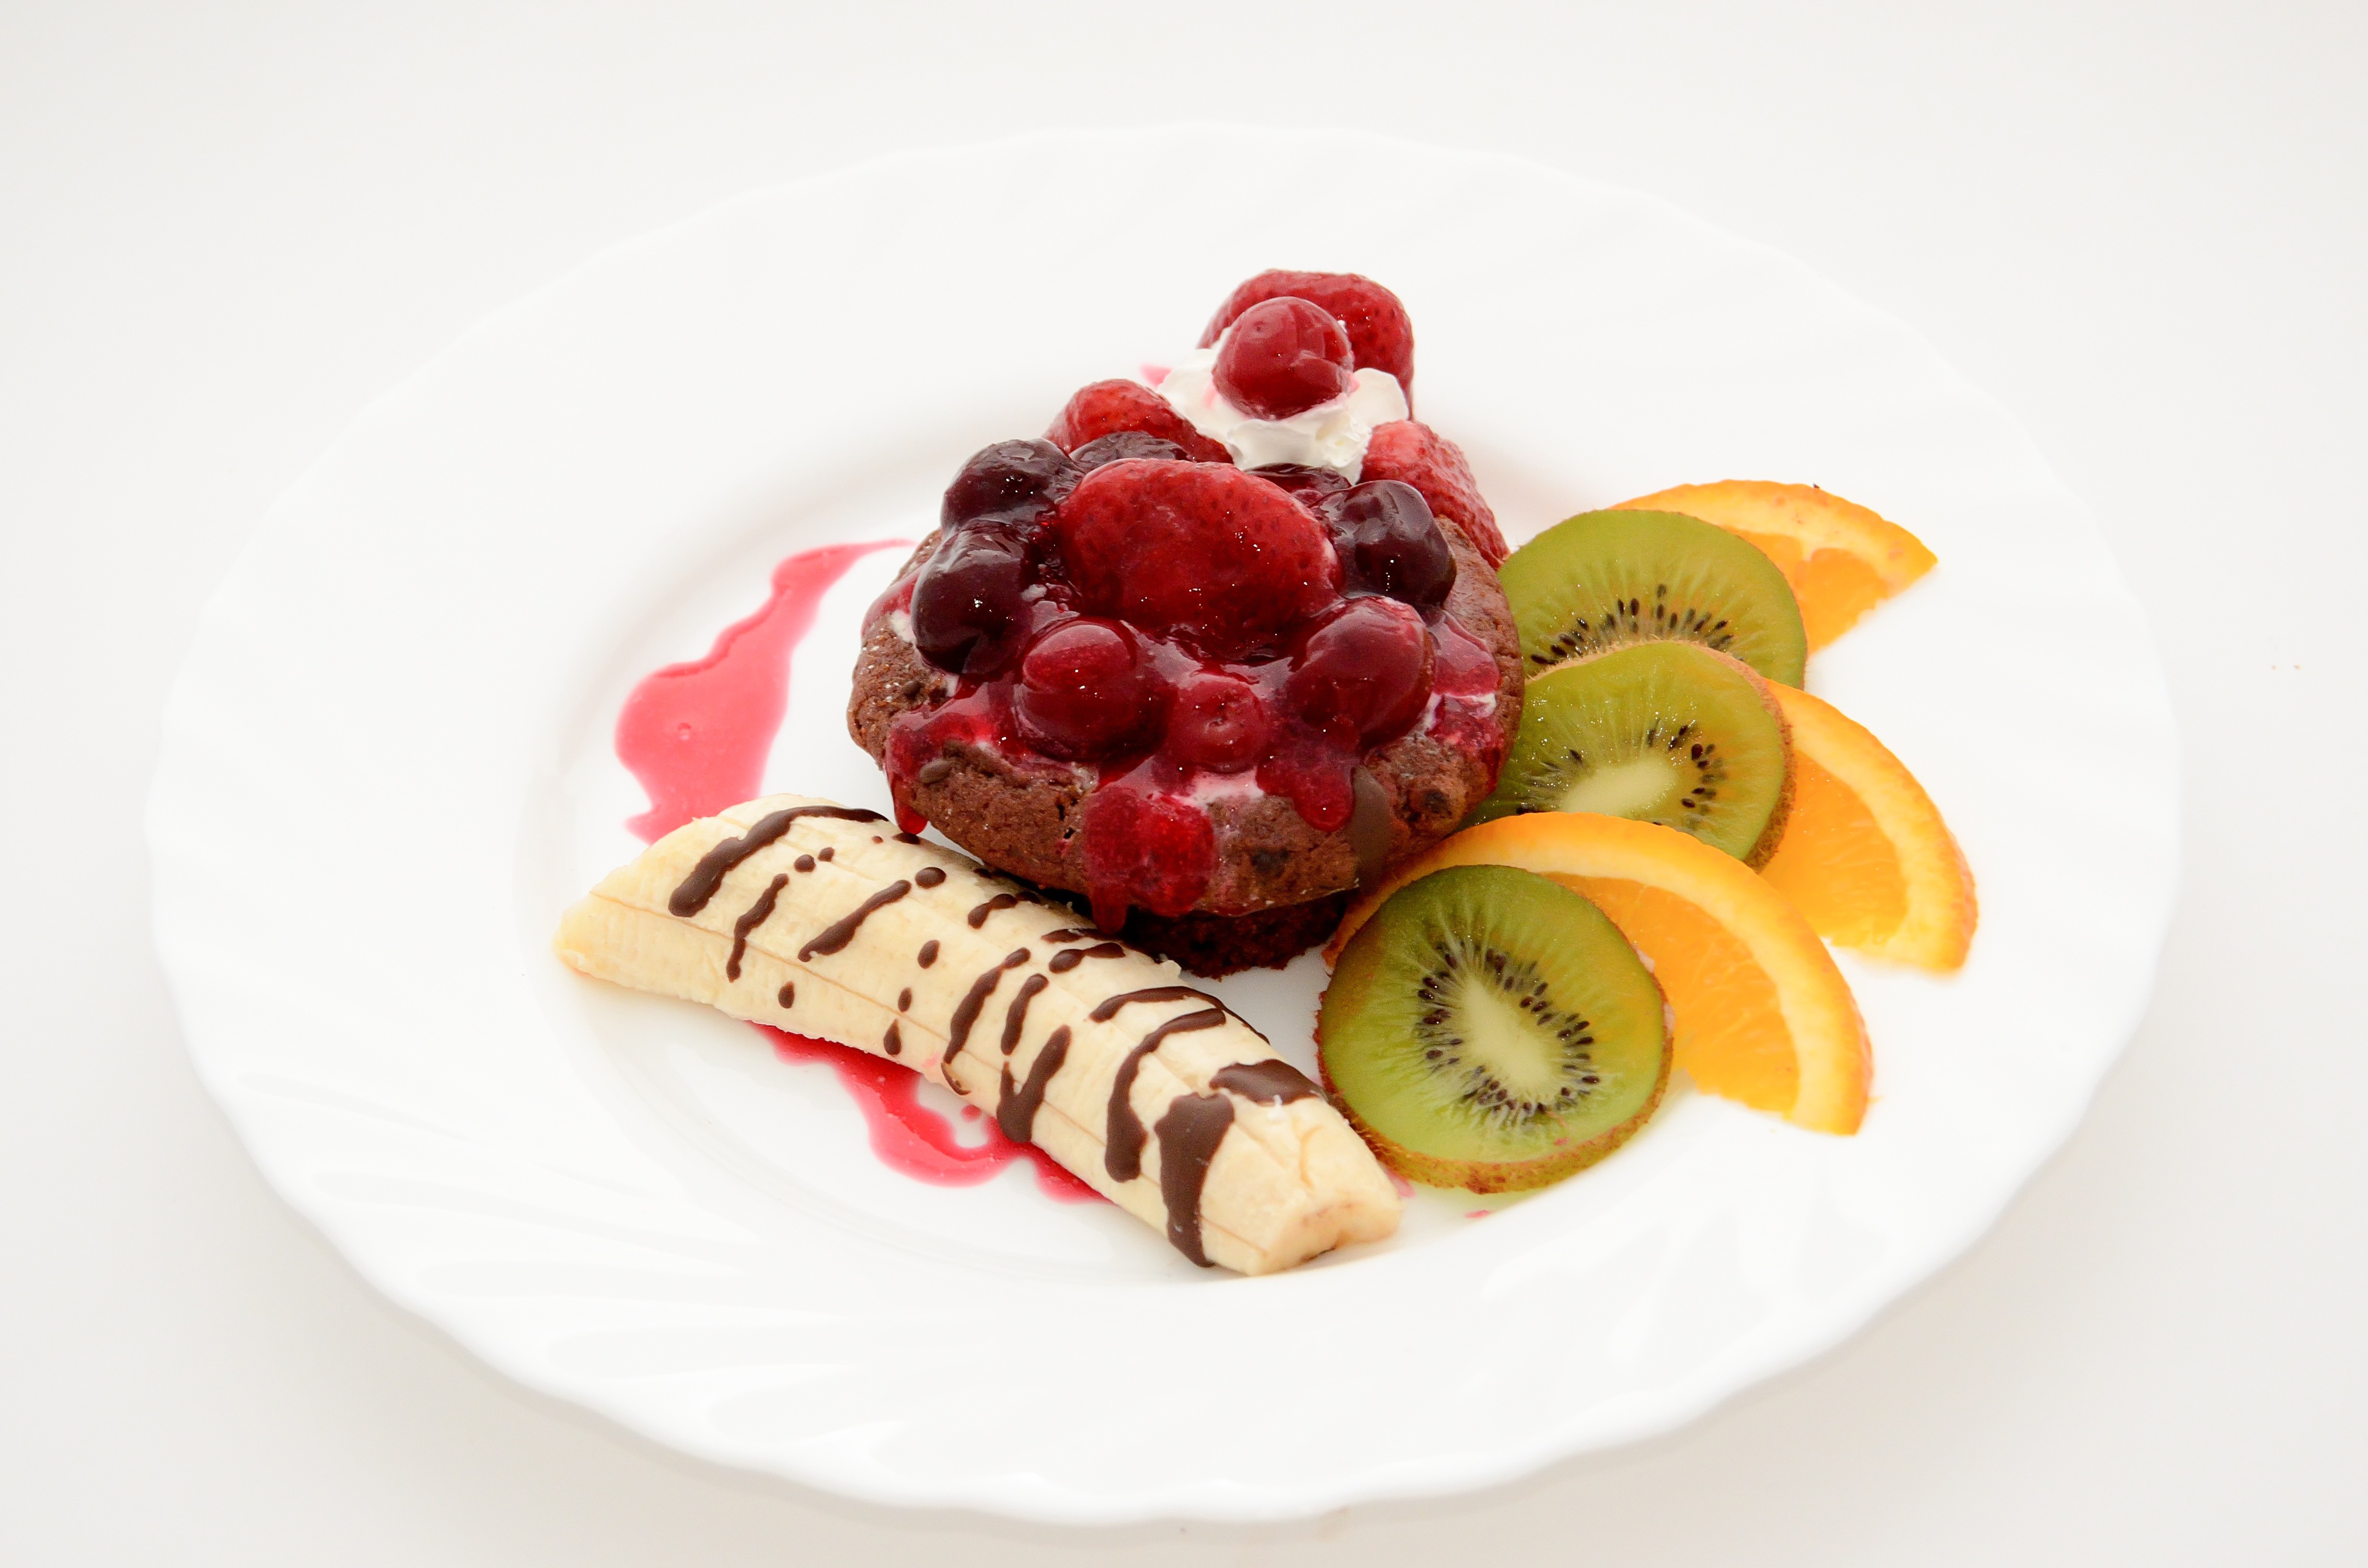
plant, raspberry, fruit, berry, sweet, tube, orange, dish, meal, food, produce, breakfast, chocolate, ice cream, dessert, dairy product, sweet dish, pastries, kiwi, cocoa, whipped cream, eating, sweets, bananas, strawberries, flavor, the sweetness, pavlova, semifreddo